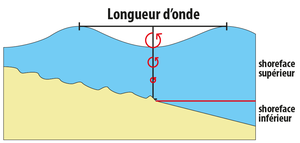
Le shoreface ou avant-plage est le nom donné au plancher océanique entre la zone intertidale et le domaine offshore. Il est divisé entre le shoreface supérieur suffisamment peu profond pour être affecté par l'action quotidienne des vagues de beau temps et le shoreface inférieur non affecté par ces dernières mais remobilisé par les vagues de tempêtes.